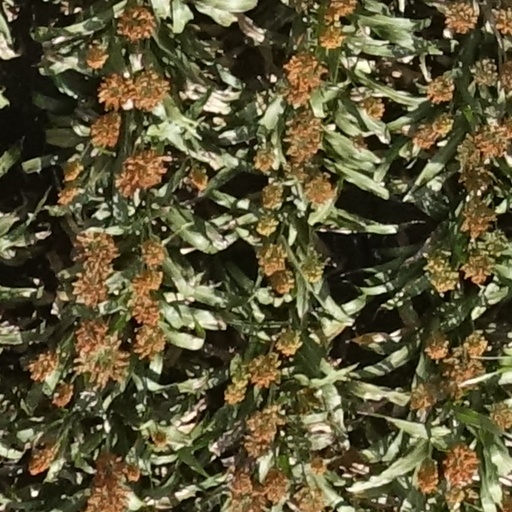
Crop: sorghum